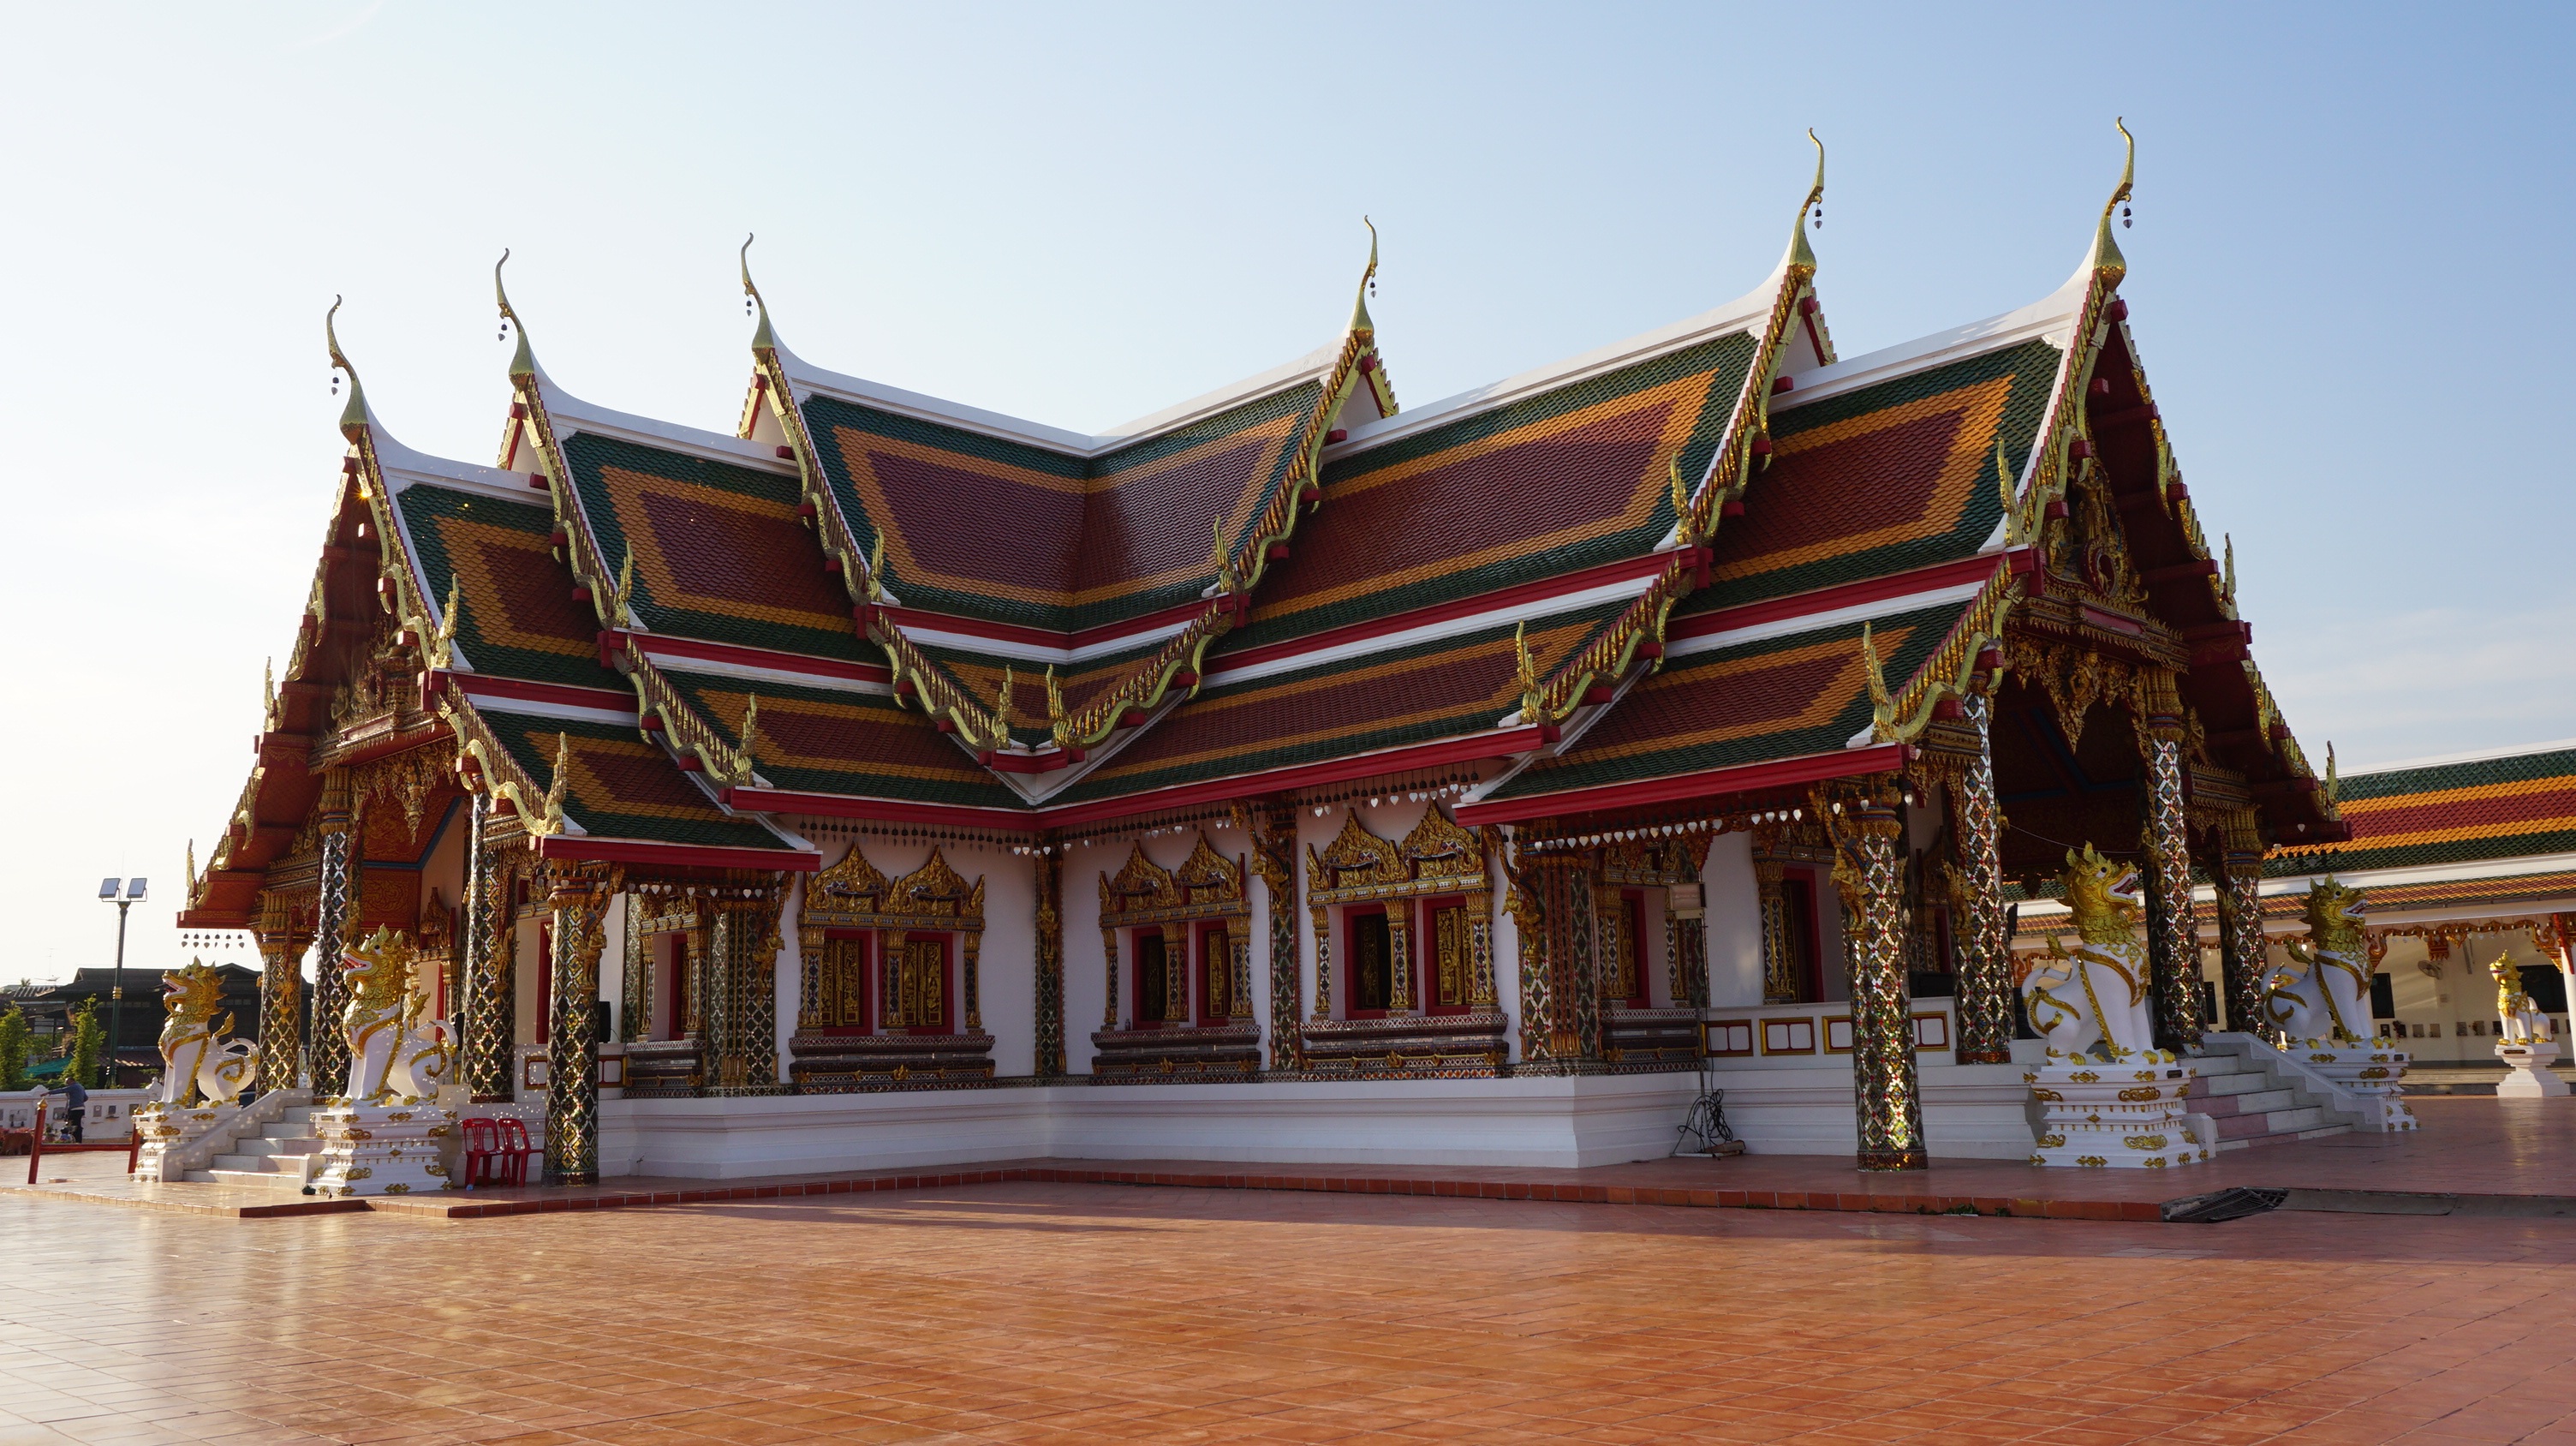
architecture, building, palace, buddhism, religion, measure, place of worship, thailand, painting, art, temple, shrine, chinese architecture, wat, thailand art, thailand temple, sakon nakhon, the temple, wat phra that choeng chum, hindu temple, historic site